Guitar

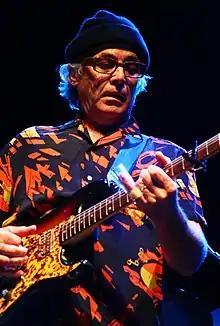
Ry Cooder plays slide-guitar with open tunings.

By the 16th century, the guitar tuning of ADGBE had already been adopted in Western culture; a lower E was later added on the bottom as a sixth string.